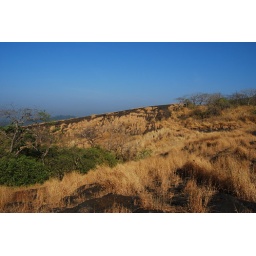
Dry plants over the hill tops.